K. J. Harrison

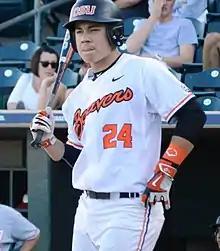
Harrison with Oregon State in 2015

Kainoa John Harrison (born August 11, 1996) is an American former professional baseball catcher and first baseman. He played college baseball for the Oregon State Beavers of Oregon State University.